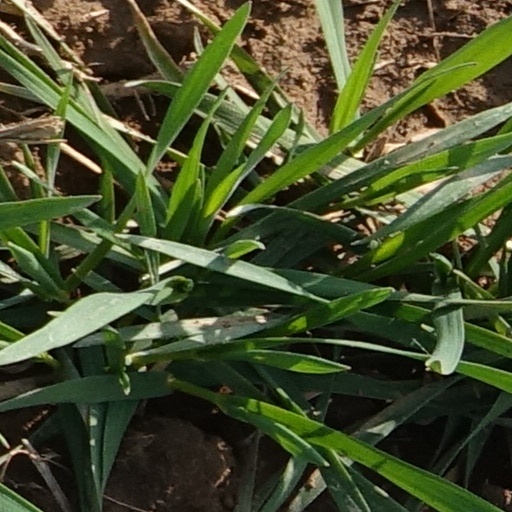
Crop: wheat